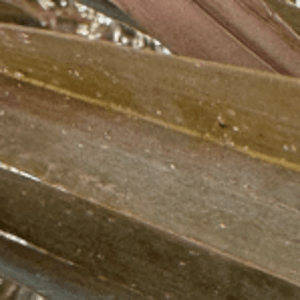
Label: Rachis Blight